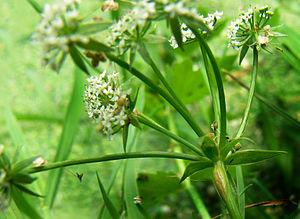
Apium repens, Nord/Pas-de-Calais, France
L’Ache rampante est une petite plante vivace de la famille des apiacées, vivant en lisière des zones humides. Elle est proche de l'ache faux-cresson, Helosciadium nodiflorum, avec laquelle elle a été longtemps — et reste parfois — confondue. Il s'agit d'une espèce presque exclusivement européenne qui a connu une forte régression au cours du XXᵉ siècle, au point de justifier divers statuts de protection en Europe.
Le genre Helosciadium regroupe 5 espèces de plantes herbacées originaires d'Europe et d'Afrique du Nord.
Cette liste de Tracheophyta de Bosnie-Herzégovine, ainsi que d’espèces introduites est un aperçu incomplet d’espèces de mousses, de fougères, de gymnospermes et d’angiospermes citées dans la littérature disponible en langues bosniaque, croate, serbe et serbo-croate. Cet aperçu n’inclue pas des espèces cultivées ni celles occasionnellement introduites.